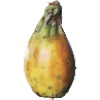
Label: Cactus fruit 1